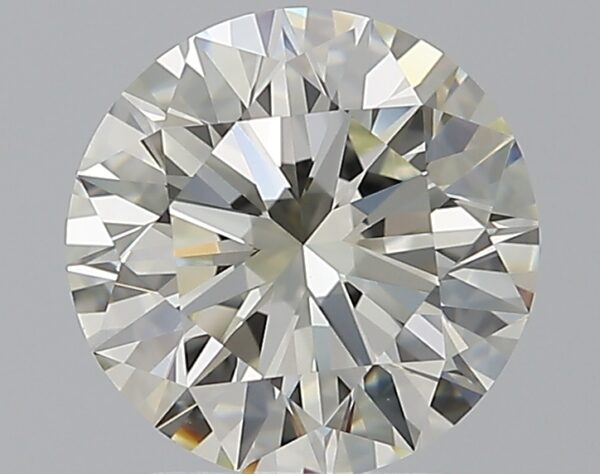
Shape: round
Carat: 2.2
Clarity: VVS2
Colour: L
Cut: EX
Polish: EX
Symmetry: EX
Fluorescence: F
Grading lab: GIA
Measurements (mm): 8.29 x 8.32 x 5.15